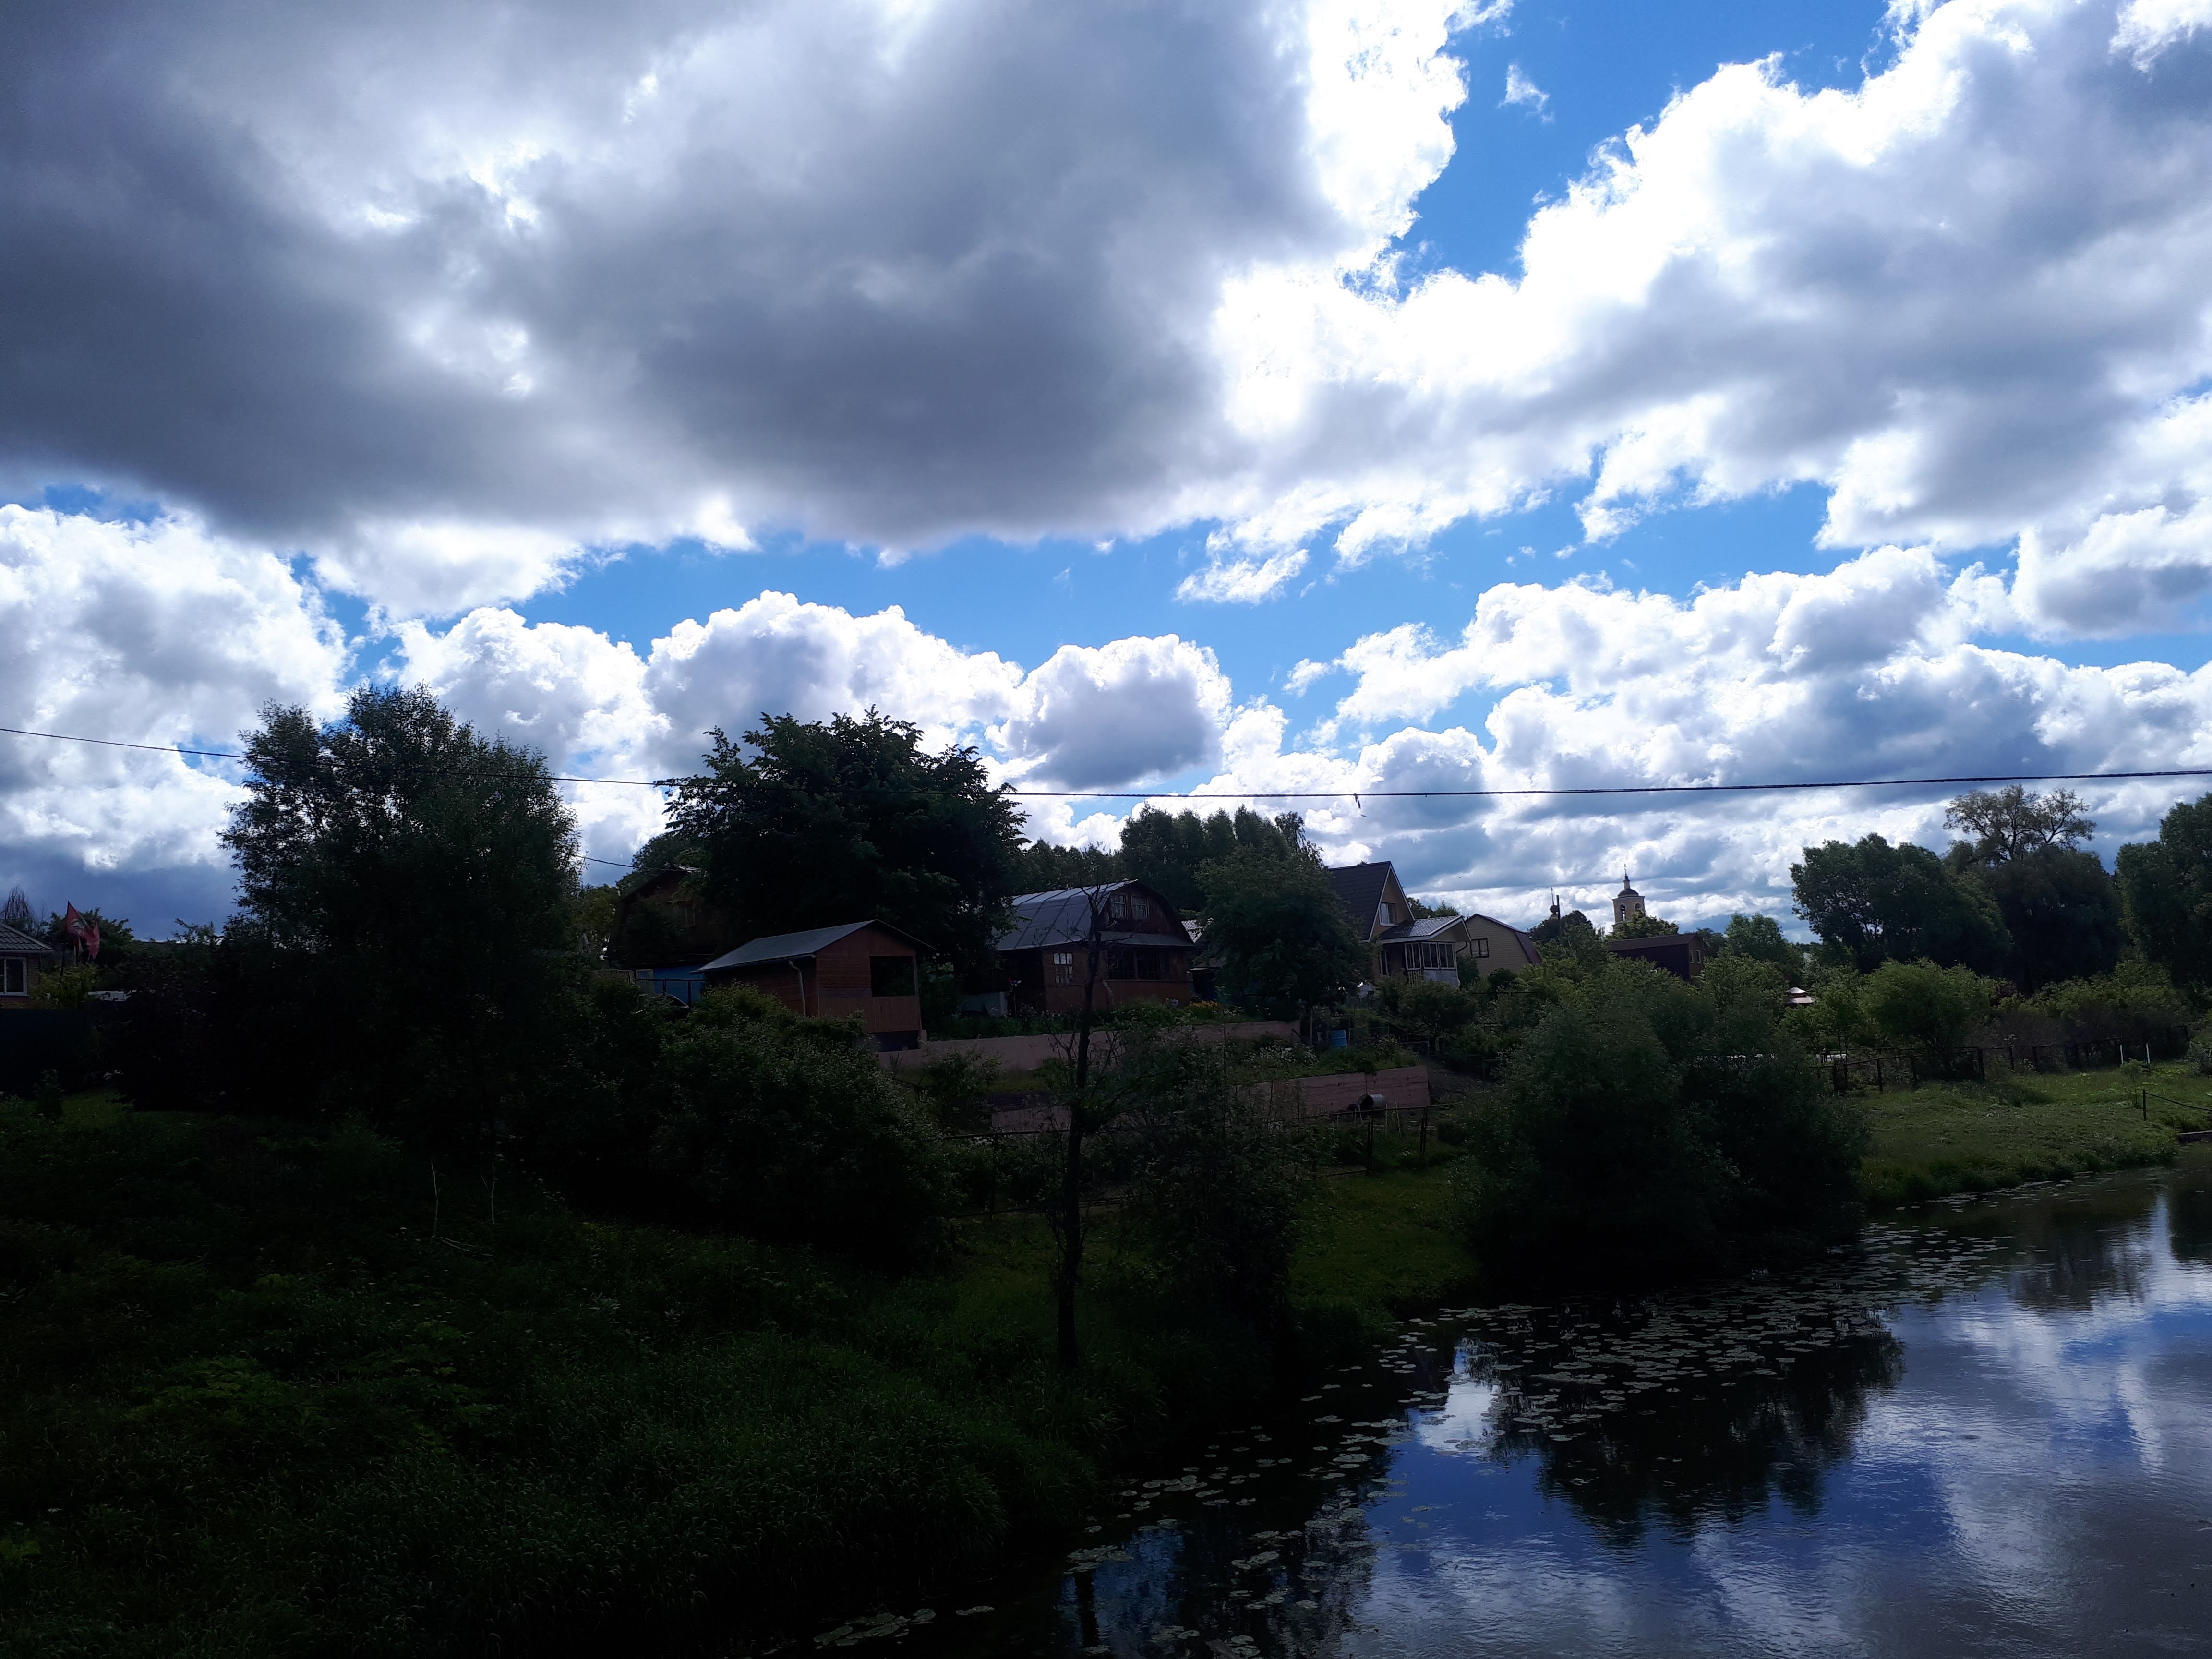
sky, cloud, plant, water, natural landscape, tree, vegetation, highland, cumulus, grass, lake, landscape, grassland, lacustrine plain, horizon, meadow, forest, riparian zone, hill, mountain, meteorological phenomenon, wetland, pasture, reservoir, stream, evening, lake district, reflection, bog, marsh, jungle, tarn, channel, Freshwater marsh, loch, floodplain, wildlife, creek, fen, canal, riparian forest, garden, ocean, dusk, mountain range, bayou, inlet, salt marsh, pond